Amstrad CPC

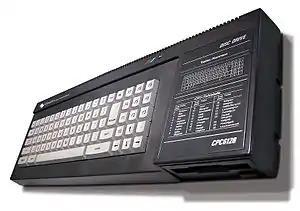
The Schneider CPC 6128 was a Schneider-branded version of the Amstrad CPC 6128, and very similar in appearance.

The philosophy behind the CPC series was twofold, firstly the concept was of an "all-in-one", where the computer, keyboard and its data storage device were combined in a single unit and sold with its own dedicated display monitor. Most home computers at that time such as ZX Spectrum series, Commodore 64, and BBC Micro relied on the use of the domestic television set and a separately connected tape recorder or disk drive. In itself, the all-in-one concept was not new, having been seen before on business-oriented machines and the Commodore PET.